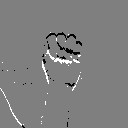
ASL letter: m